2nd Foreign Parachute Battalion

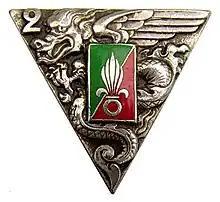
Battalion Insignia

The 2nd Foreign Parachute Battalion was a parachute battalion of the Foreign Legion in the French Army initially composed of volunteers of the 4th Demi-Brigade of the Foreign Legion (4 D.B.L.E).